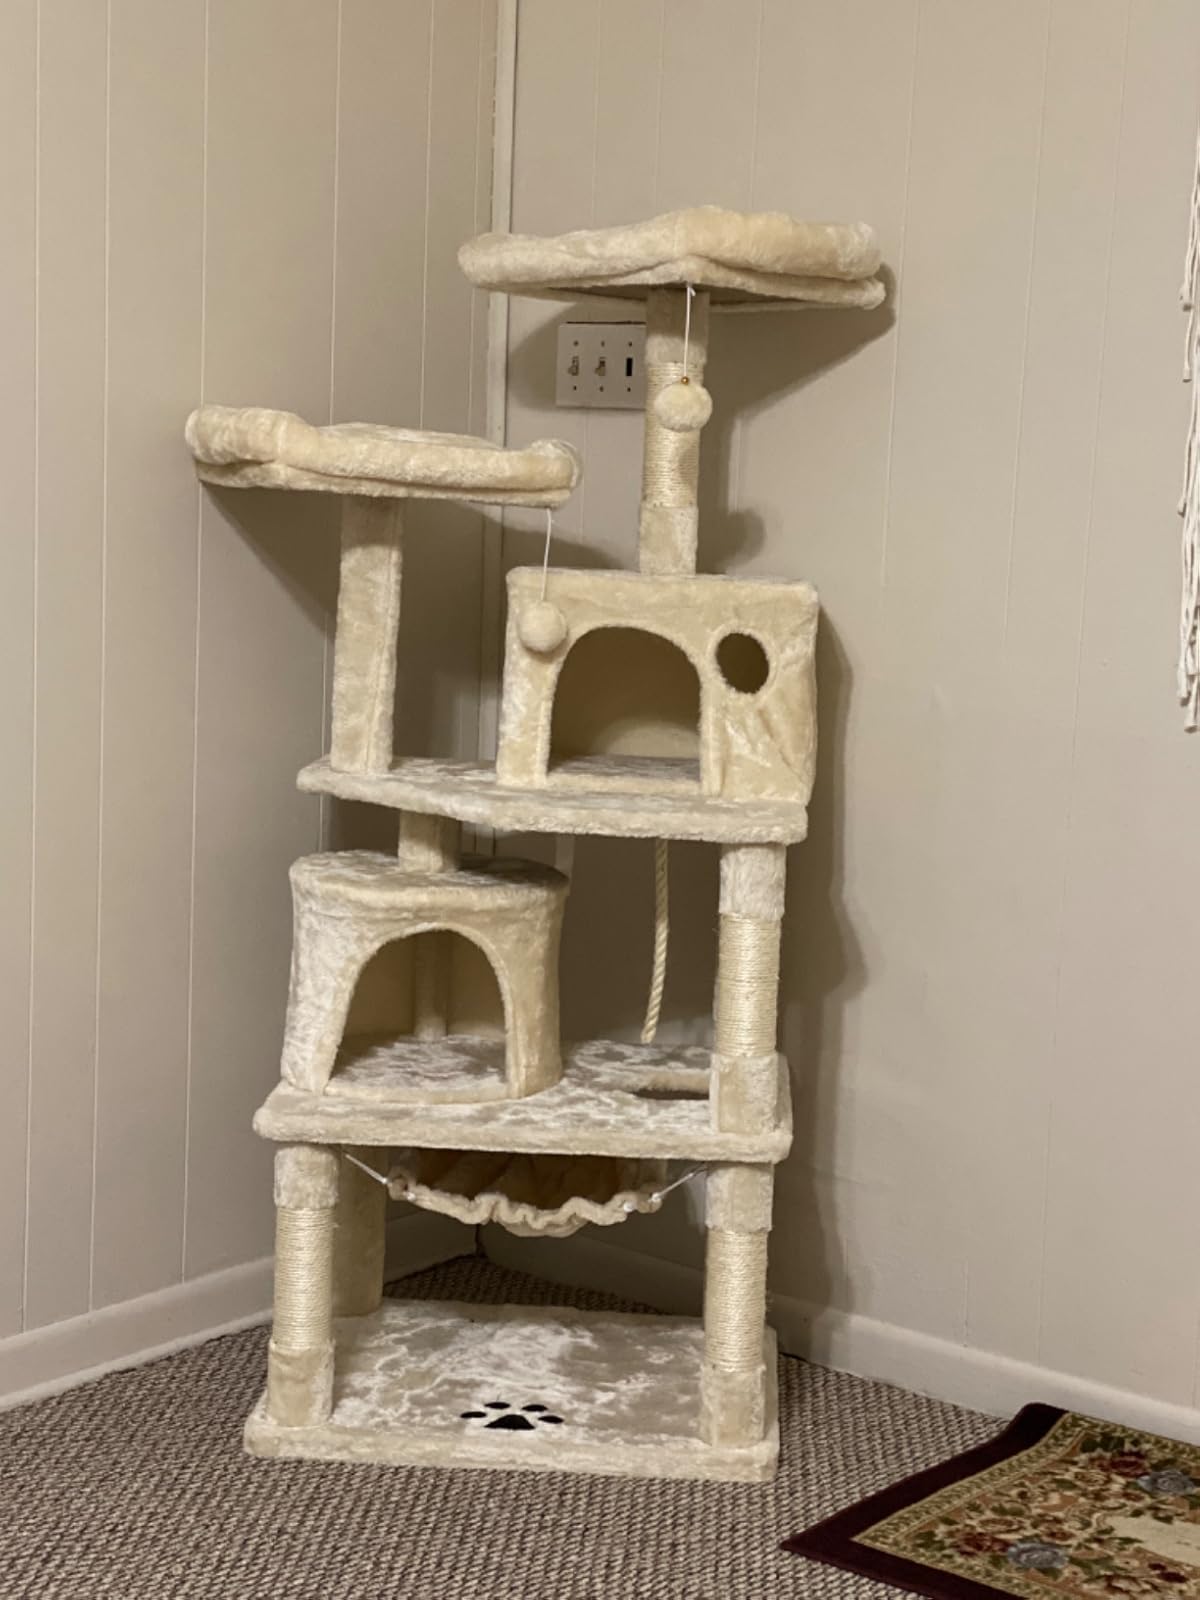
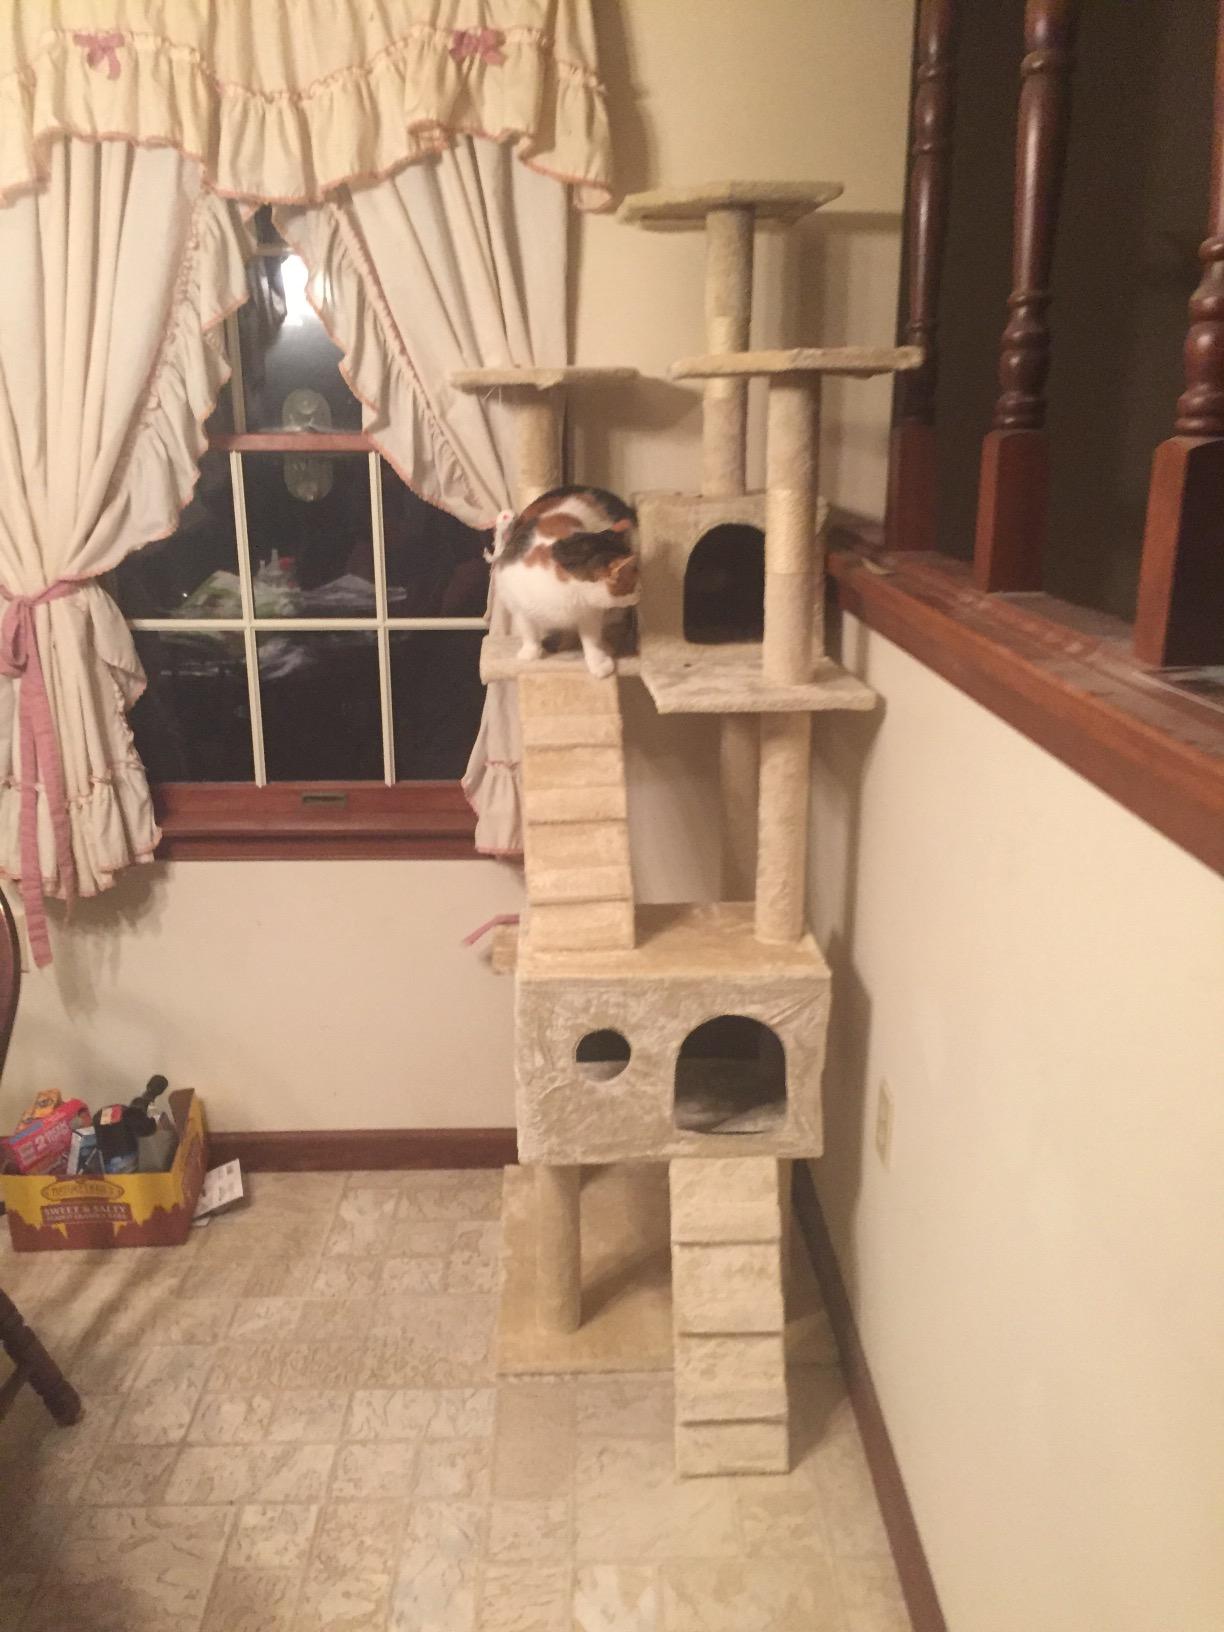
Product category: items_cat tree
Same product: no